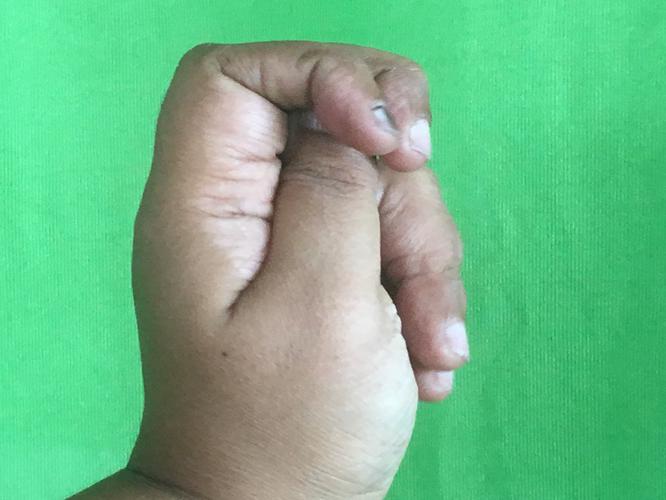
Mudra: Katakamukha_2
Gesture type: single_hand